Vavuniya District

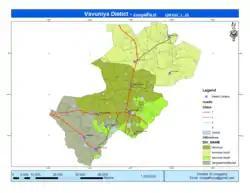
DS Divisions of Vavuniya District, 2006

Vavuniya District has 5 local authorities of which one is an Urban Council and the remaining 4 are Divisional Councils (Pradesha Sabhai or Pradeshiya Sabha).